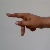
The image shows a hand gesture representing the letter 'P' in Indian Sign Language.